Cthulhu Mythos species

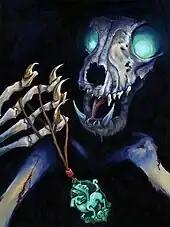
Fan illustration of a Hound of Tindalos

A Hound of Tindalos is a fictional creature created by Frank Belknap Long and later incorporated into the Cthulhu Mythos when it was codified by August Derleth. They first appeared in Long's short story "The Hounds of Tindalos", first published in the March 1929 issue of "Weird Tales". Lovecraft mentions the creatures in his short story "The Whisperer in Darkness" (1931).